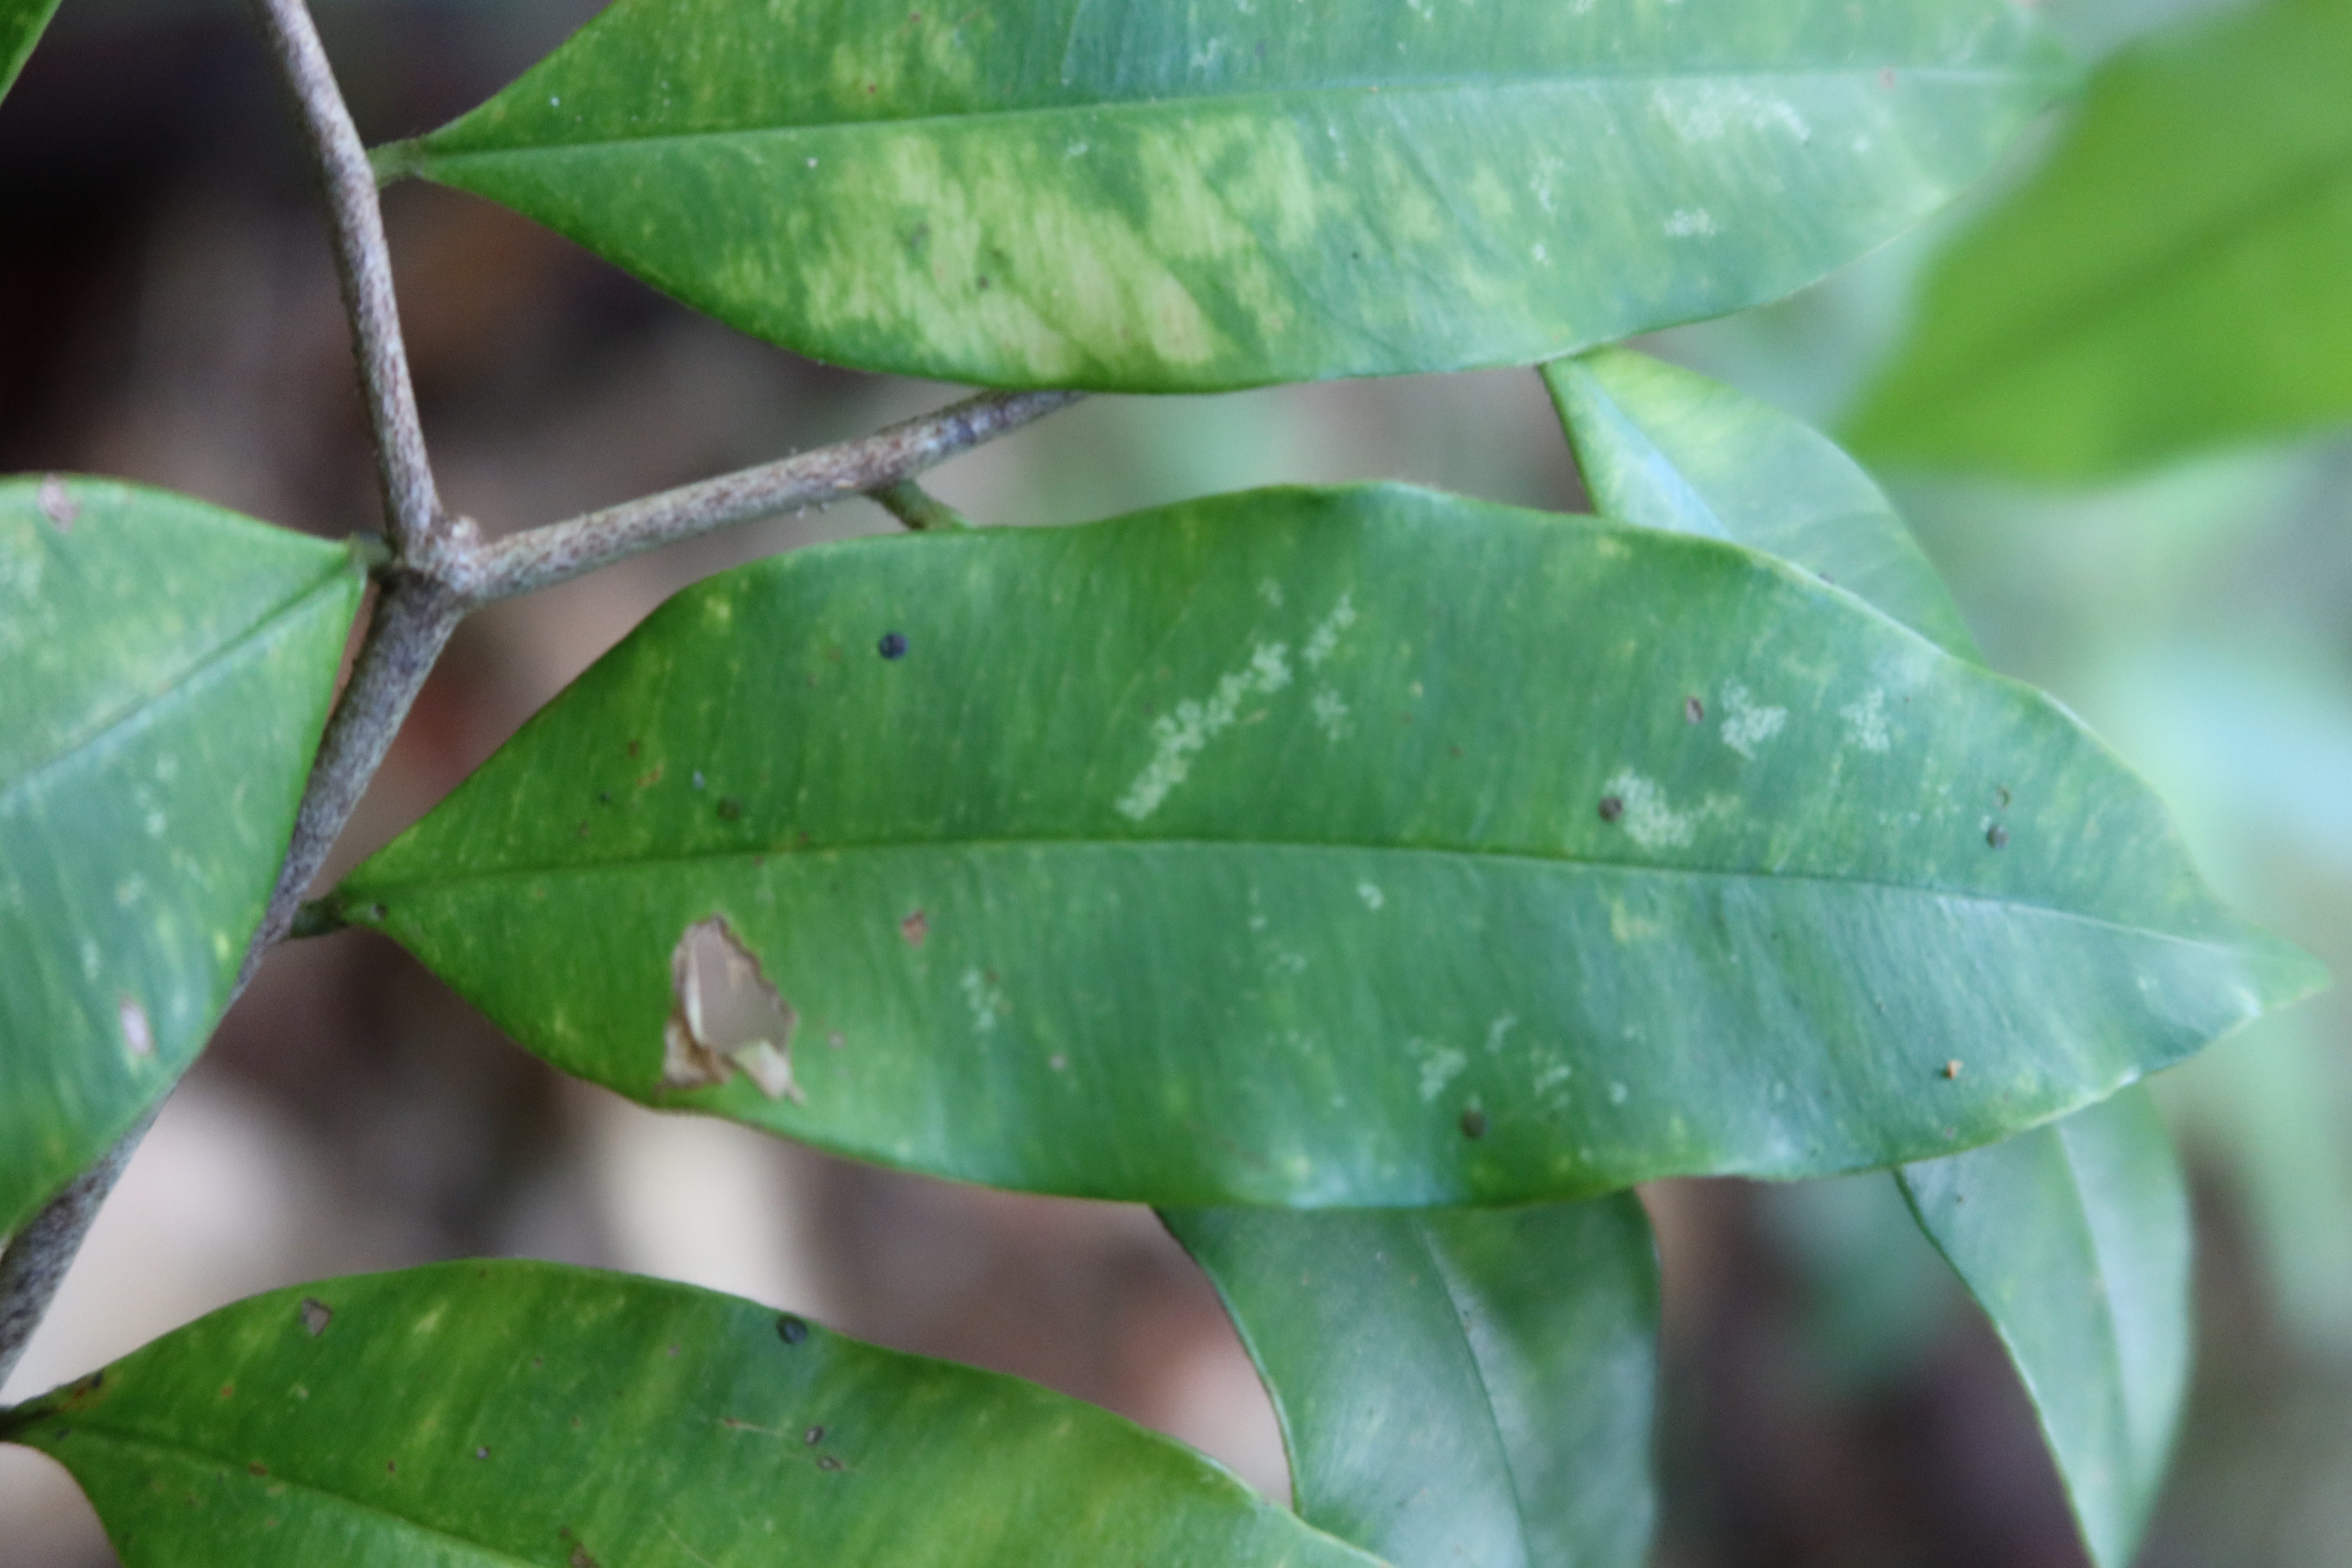
Label: Anthracnose